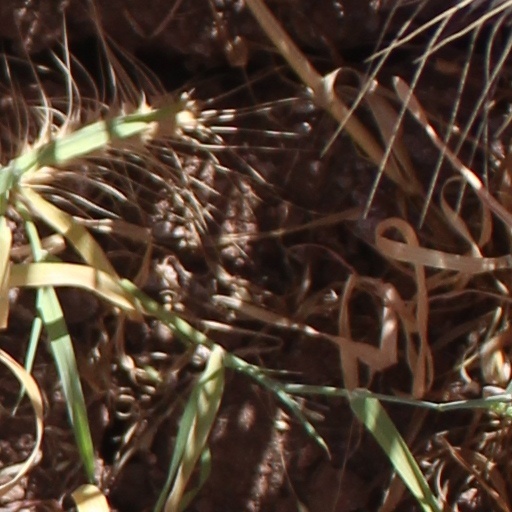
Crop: wheat